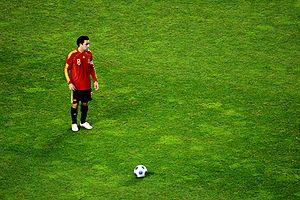
L’édition 2009 de la Coupe des confédérations se déroule en Afrique du Sud du 14 juin au 28 juin 2009. Il s'agit de l'une des trois compétitions internationales sur le plan mondial avec la Coupe du monde et le Tournoi olympique. Elle est organisée par la Fédération internationale de football association et elle met aux prises des sélections nationales tous les quatre ans.
Xavier Hernández i Creus dit Xavi, né le 25 janvier 1980 à Terrassa dans la province de Barcelone en Catalogne, est un ancien footballeur international espagnol qui évoluait comme milieu relayeur au FC Barcelone jusqu'en 2015 puis, à Al Sadd SC jusqu'en 2019. Il annonce sa retraite par les médias sociaux le 2 mai 2019.